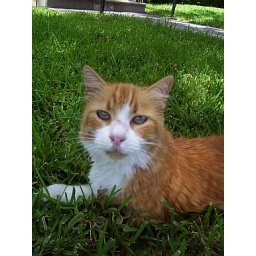
Orange and white cat that lived near the apartment building where I used to live. His name is Snicklefritz.